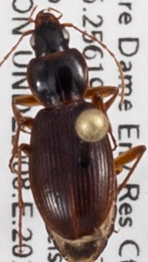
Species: Synuchus impunctatus
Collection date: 2018-07-11
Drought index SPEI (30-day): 1.444
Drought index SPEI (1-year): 1.01
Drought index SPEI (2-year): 2.09